Yuri Kasparyan

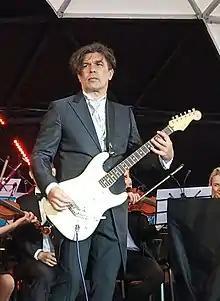
Yuri Kasparyan in 2019

Yuri Dmitriyevich Kasparyan (born 24 June 1963) is a Russian musician best known for his time as the guitarist of the Soviet rock band Kino and as a member of Vyacheslav Butusov's group U-Piter.